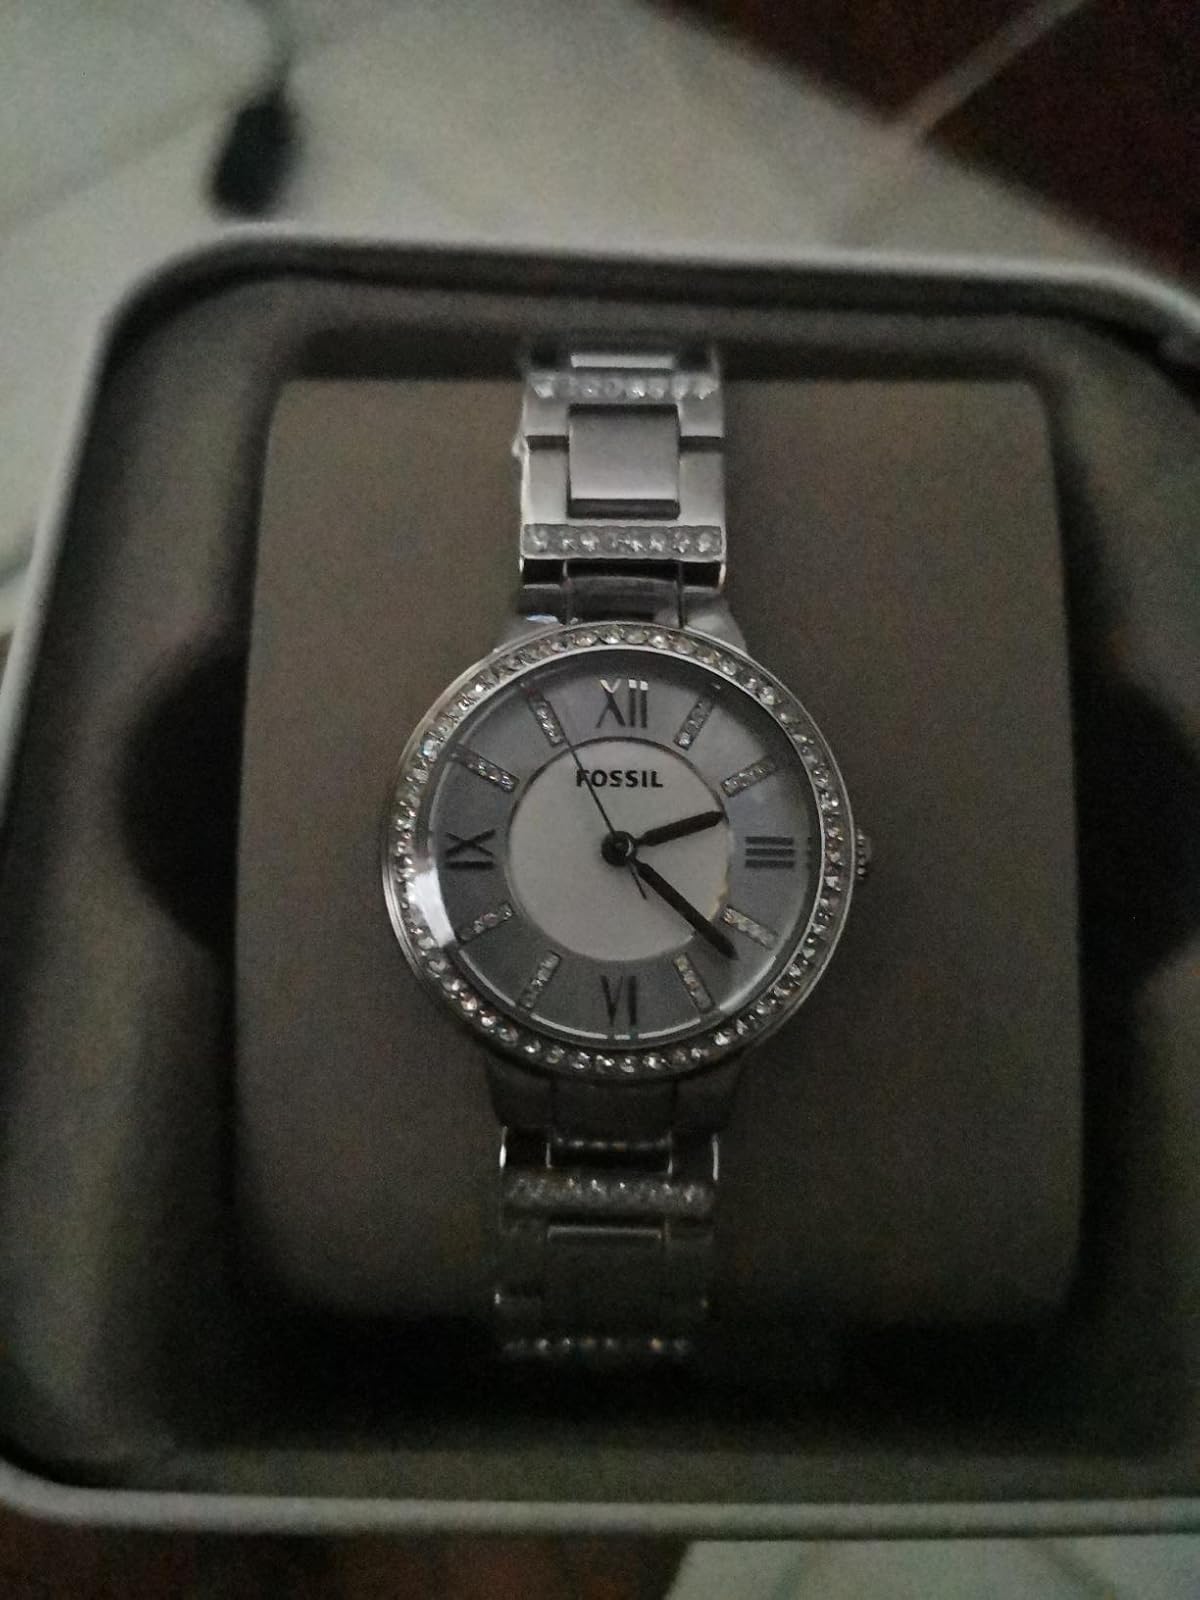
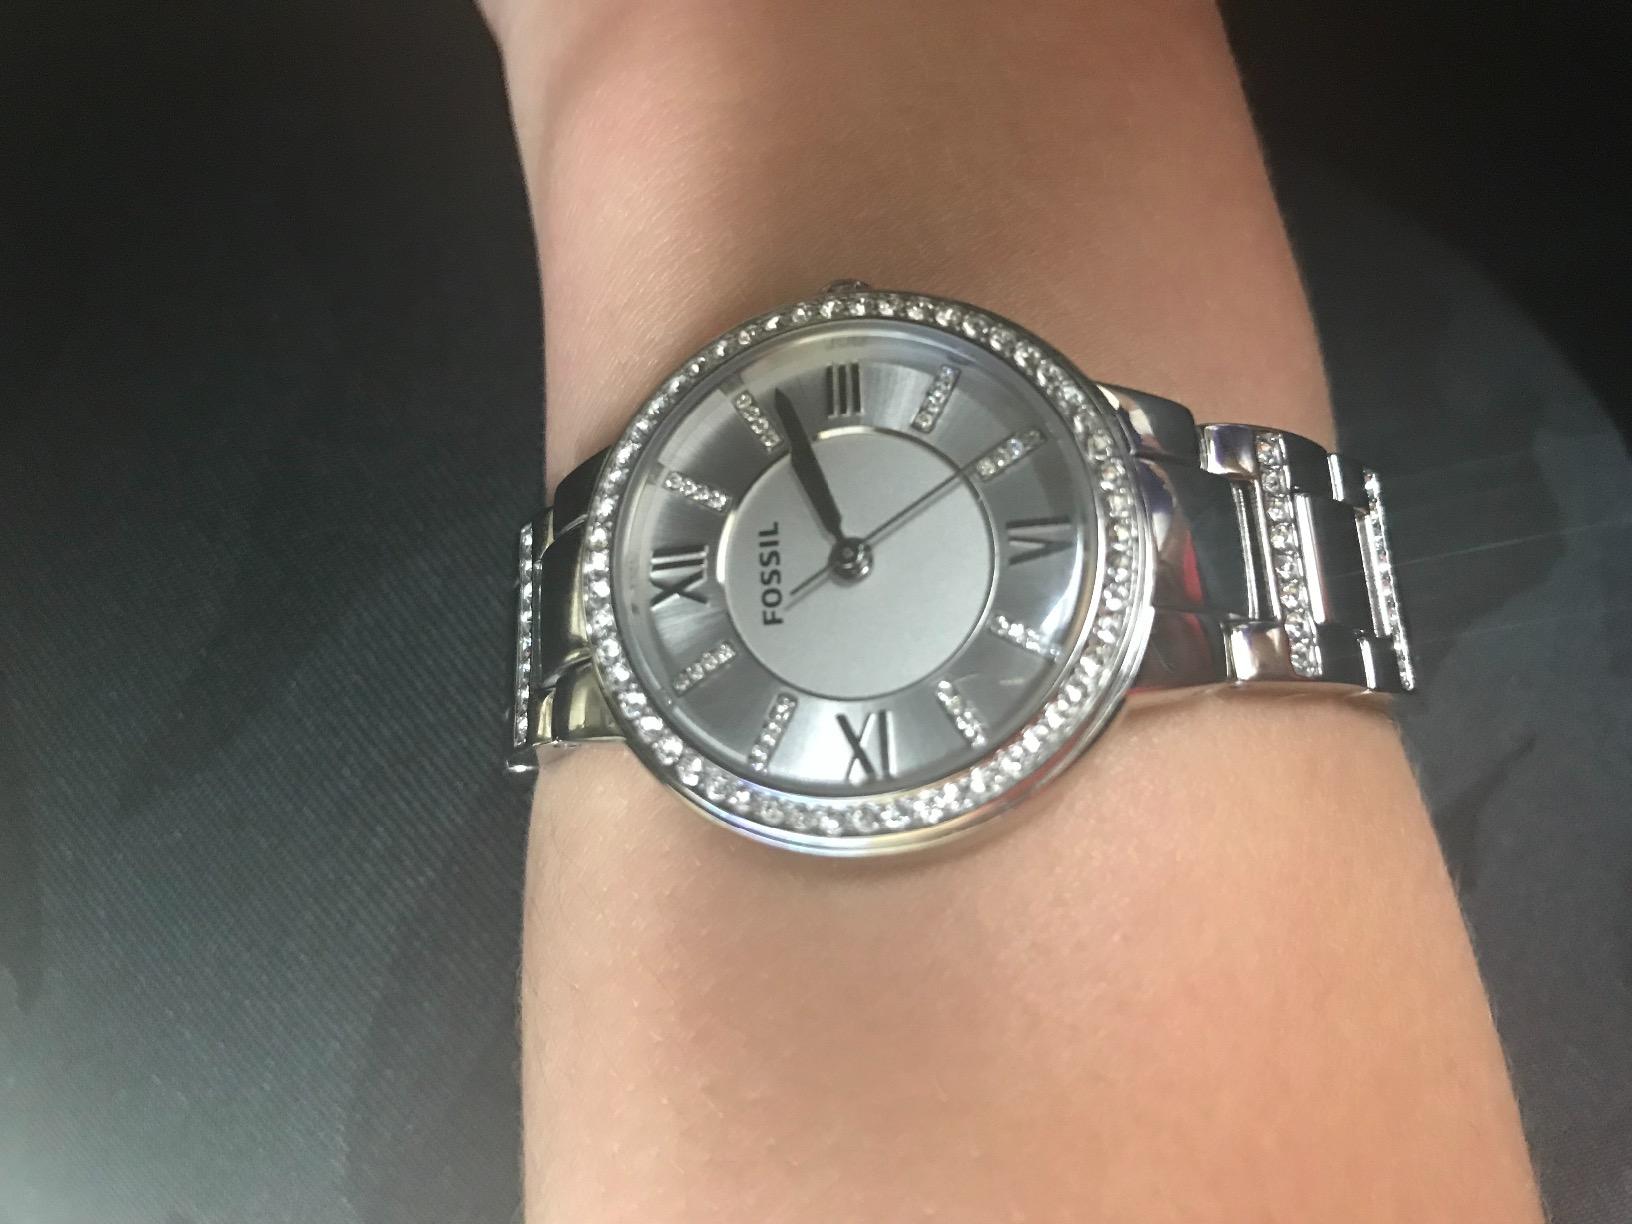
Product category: accessories_watch
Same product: yes